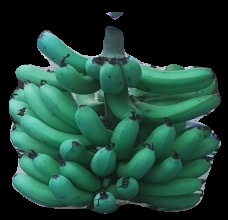
Variety: pachbale
Grade: grade3